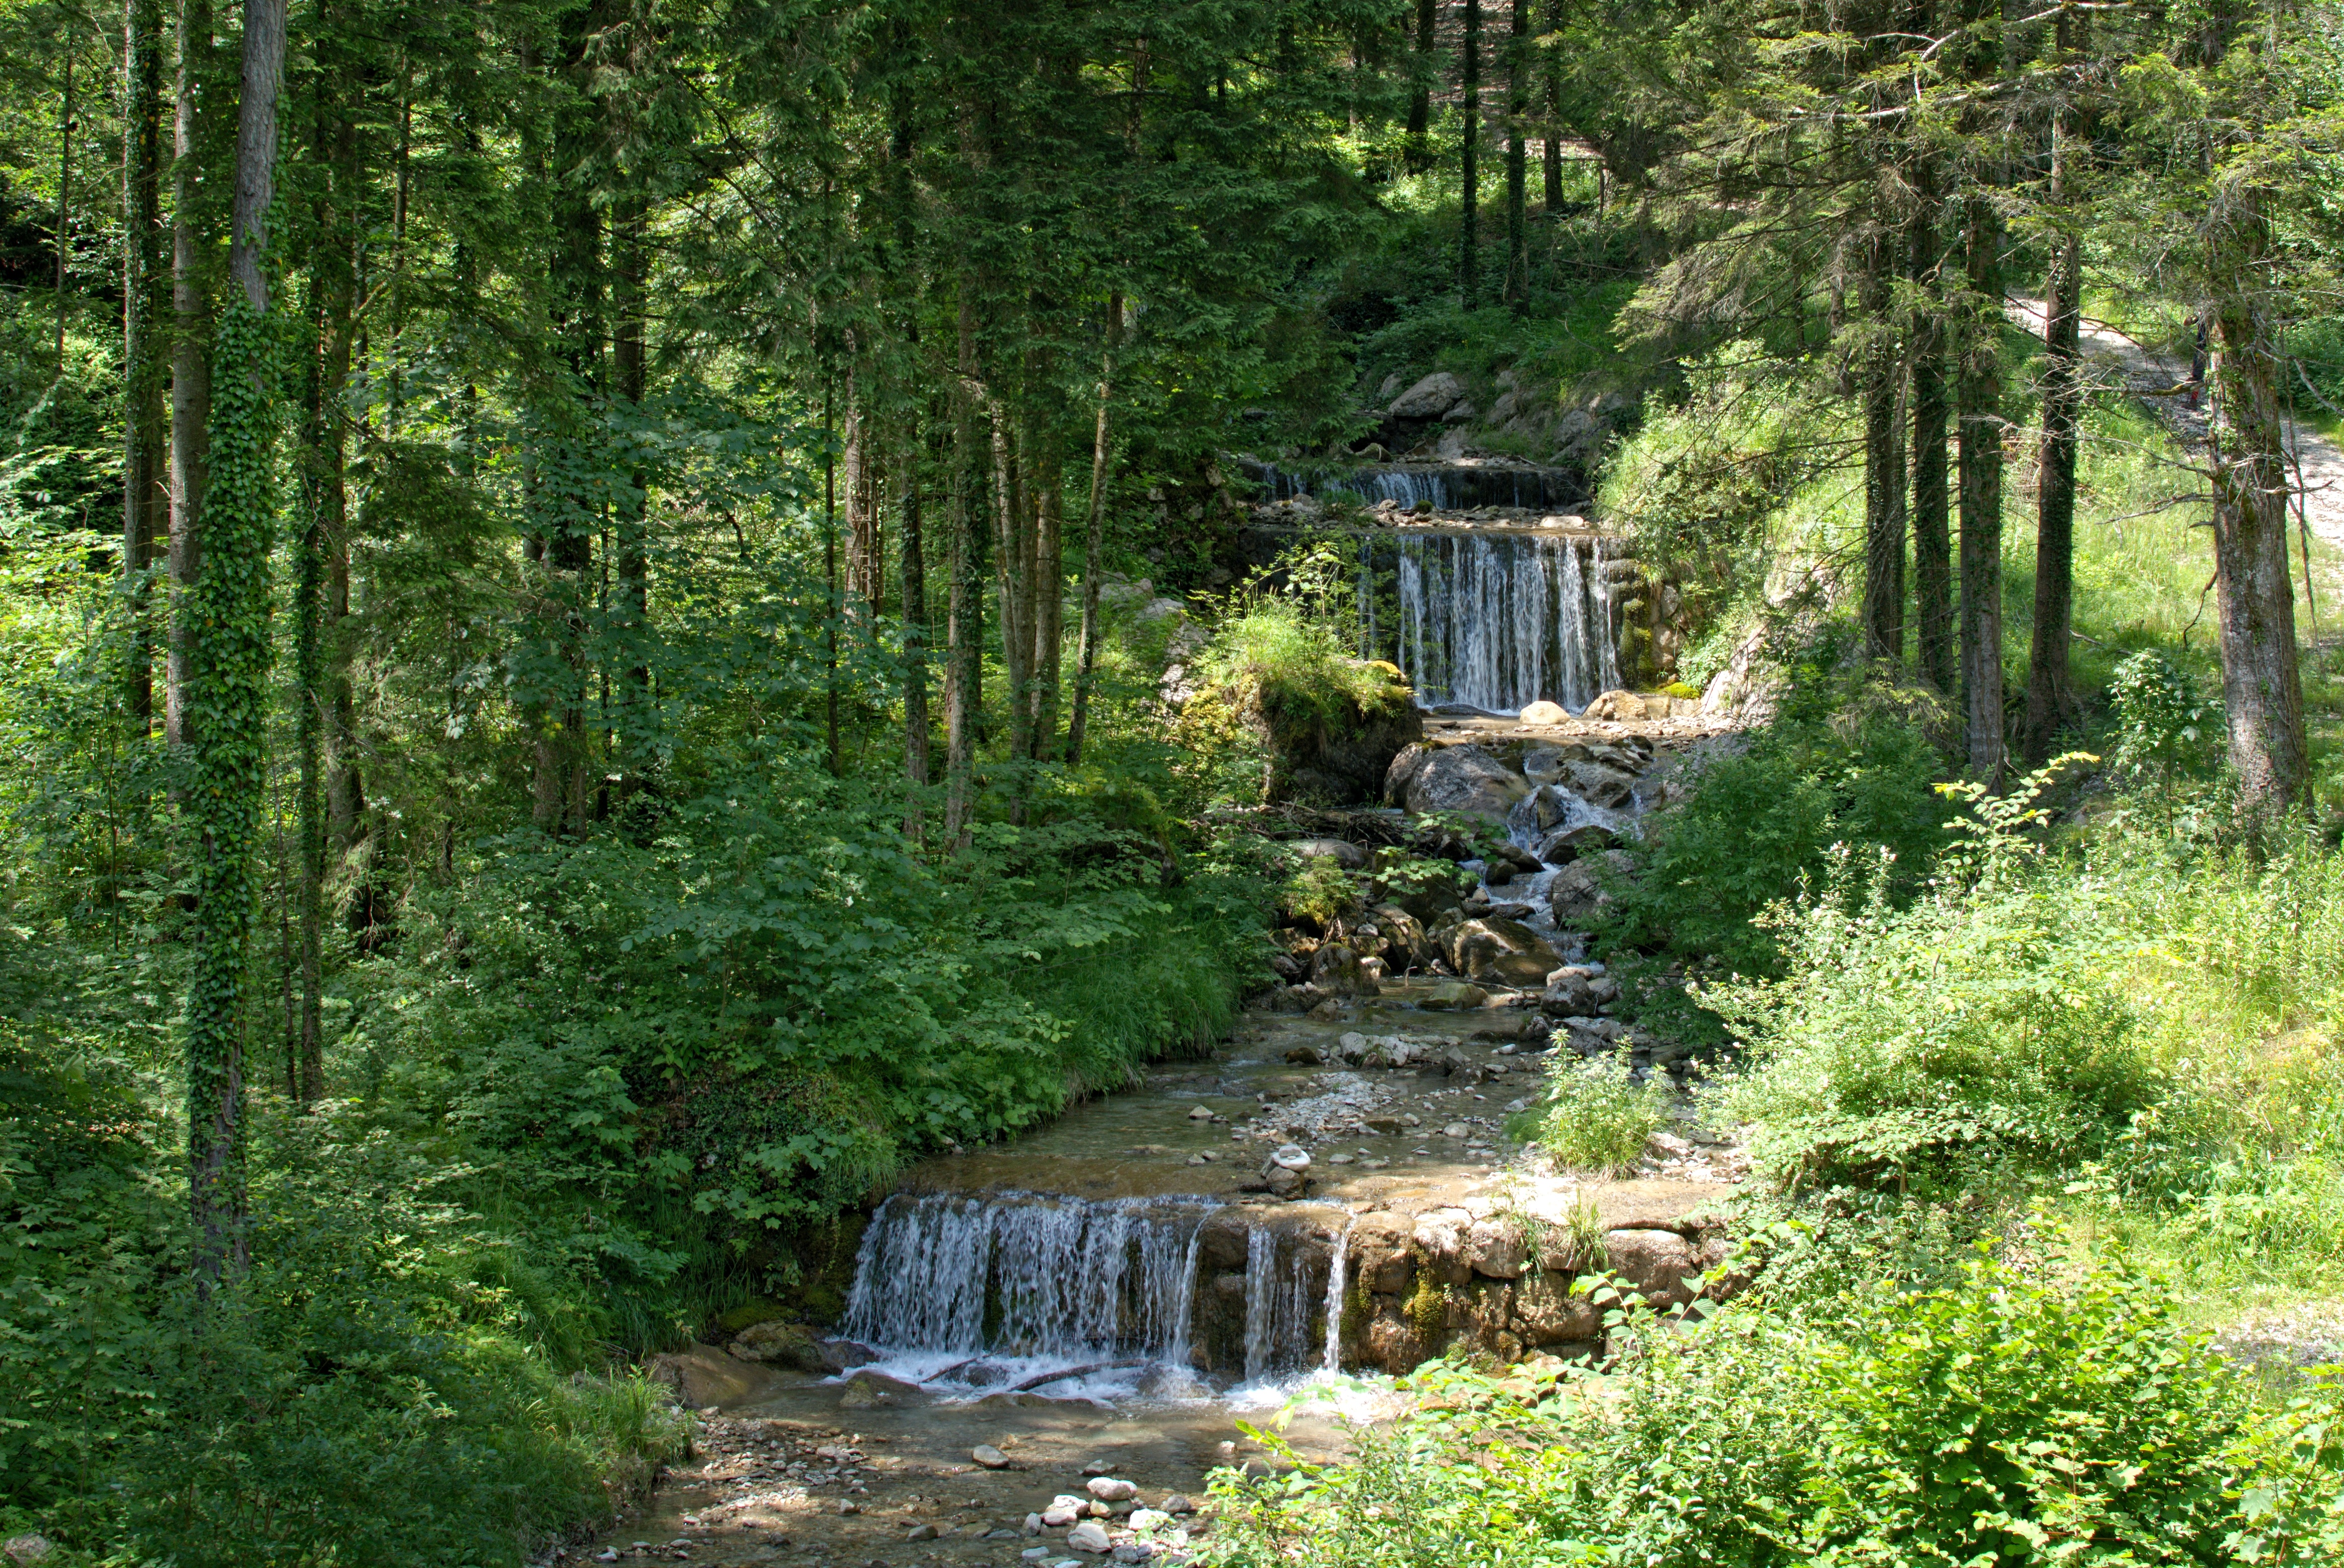
landscape, water, nature, forest, waterfall, creek, trail, pond, stream, cascade, jungle, splash, backyard, garden, trees, estate, woodland, bach, habitat, yard, waters, ecosystem, upper bavaria, water running, biome